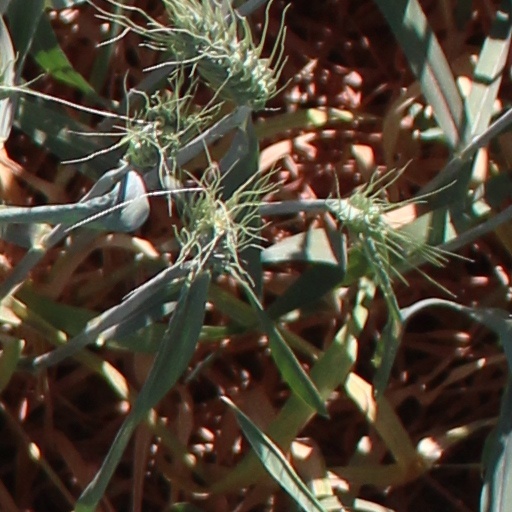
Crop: wheat